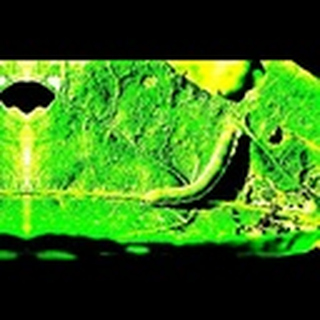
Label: cotton_army_worm